Plant stem cell

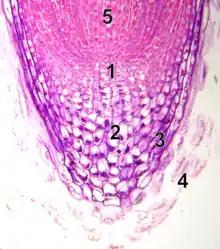
Root tip (10X) 1) Meristem; 2) Columelle; 3) Lateral part of the tip; 4) Dead cells; 5) Elongation zone

Plant stem cells are innately undifferentiated cells located in the meristems of plants. Plant stem cells serve as the origin of plant vitality, as they maintain themselves while providing a steady supply of precursor cells to form differentiated tissues and organs in plants. Two distinct areas of stem cells are recognised: the apical meristem and the lateral meristem.